New South Wales H set

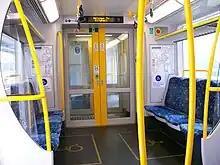

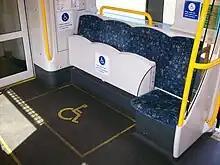

There are many similarities between the H sets and the M sets, including improved external destination boards, internal destination boards displaying stopping patterns, Digital Voice Announcements, security cameras, and green target plates. The OSCARs also have additional features to increase comfort on the longer journeys they operate. These include high back seating covered with durable, vandal-proof woollen moquette fabric with padded head-rests, retractable footrests, luggage racks, aisle seat armrests and a wheelchair-accessible toilet. Wheelchair seating is available in the vestibules, while 3x2 seating is provided in the upper and lower deck sections. Carriage interiors were designed by Transport Design International.